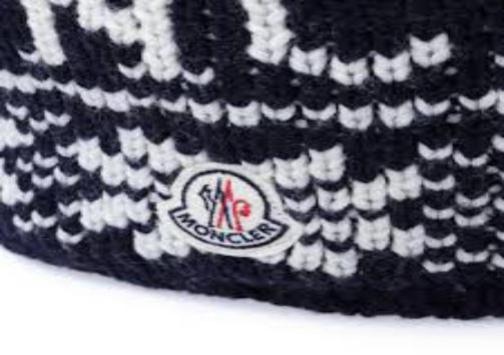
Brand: moncler-2
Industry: Clothes